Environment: real
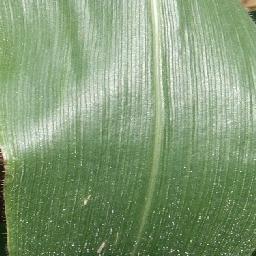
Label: healthy